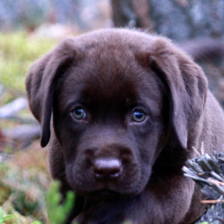
Label: animals